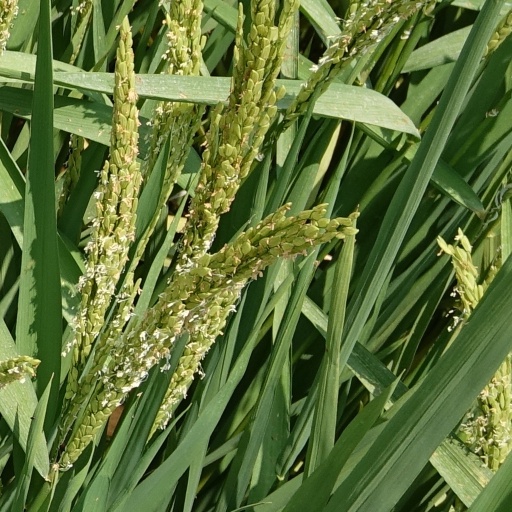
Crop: rice